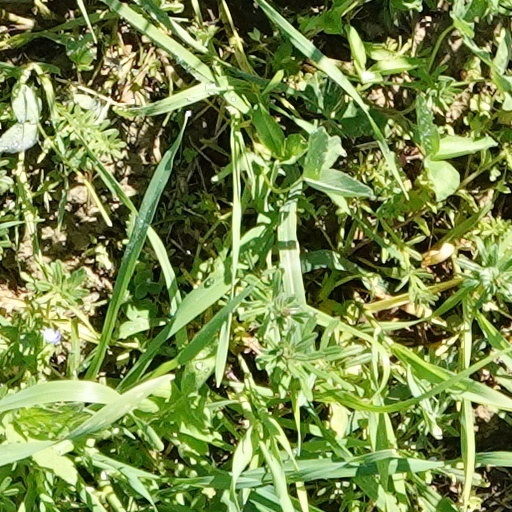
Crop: wheat